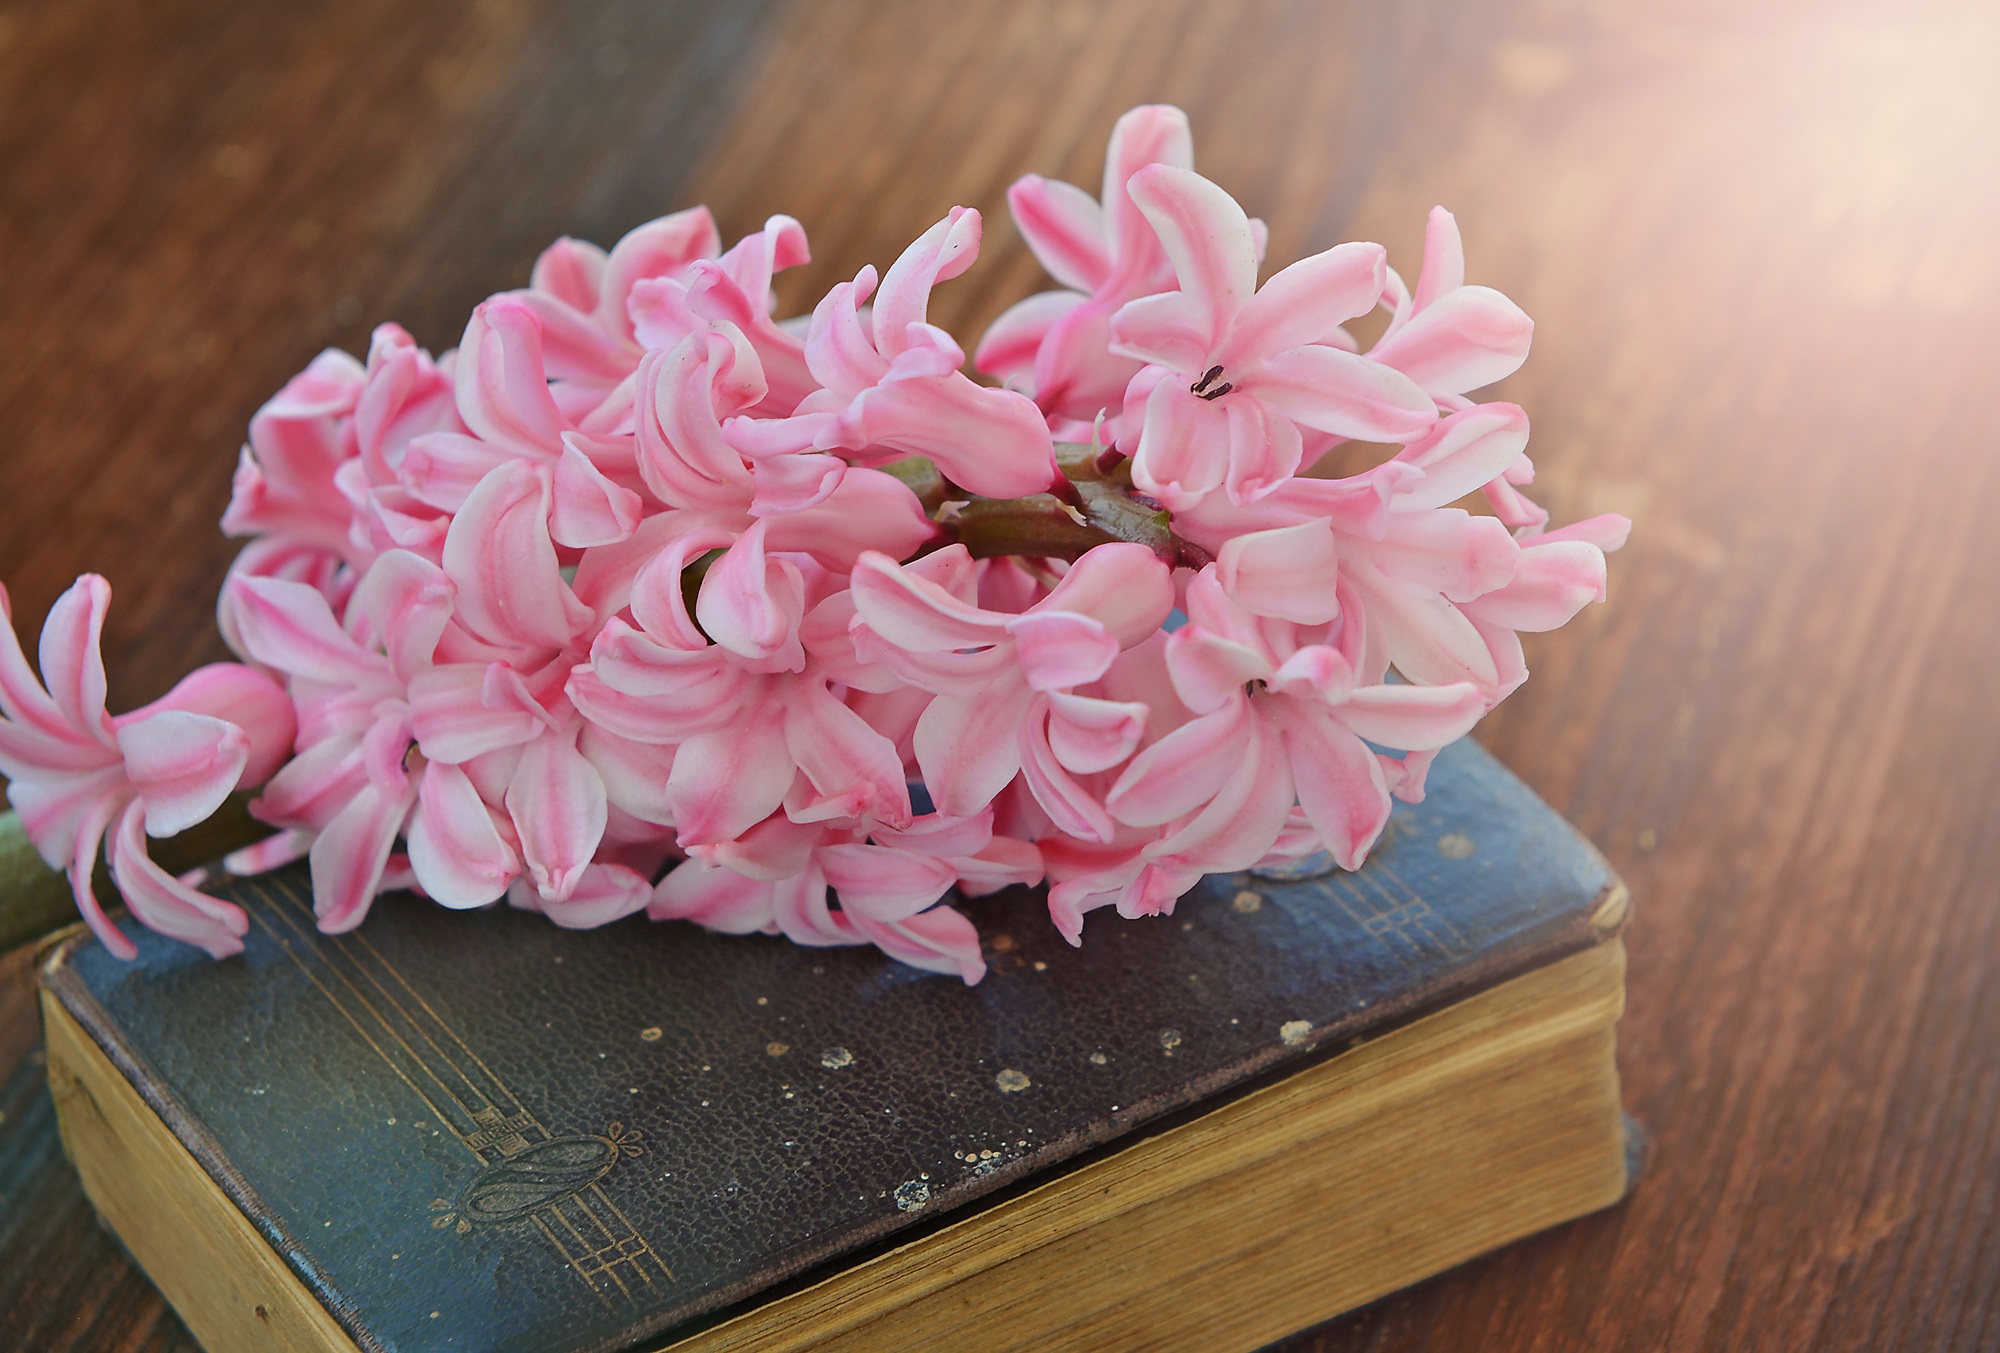
book, light, plant, wood, antique, flower, petal, pink, close, old book, flowers, icing, fragrant, hyacinth, spring flower, flowering plant, flower bouquet, fragrant flower, land plant